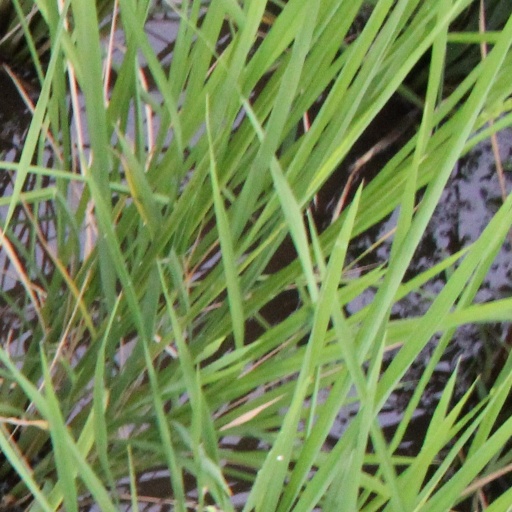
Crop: rice